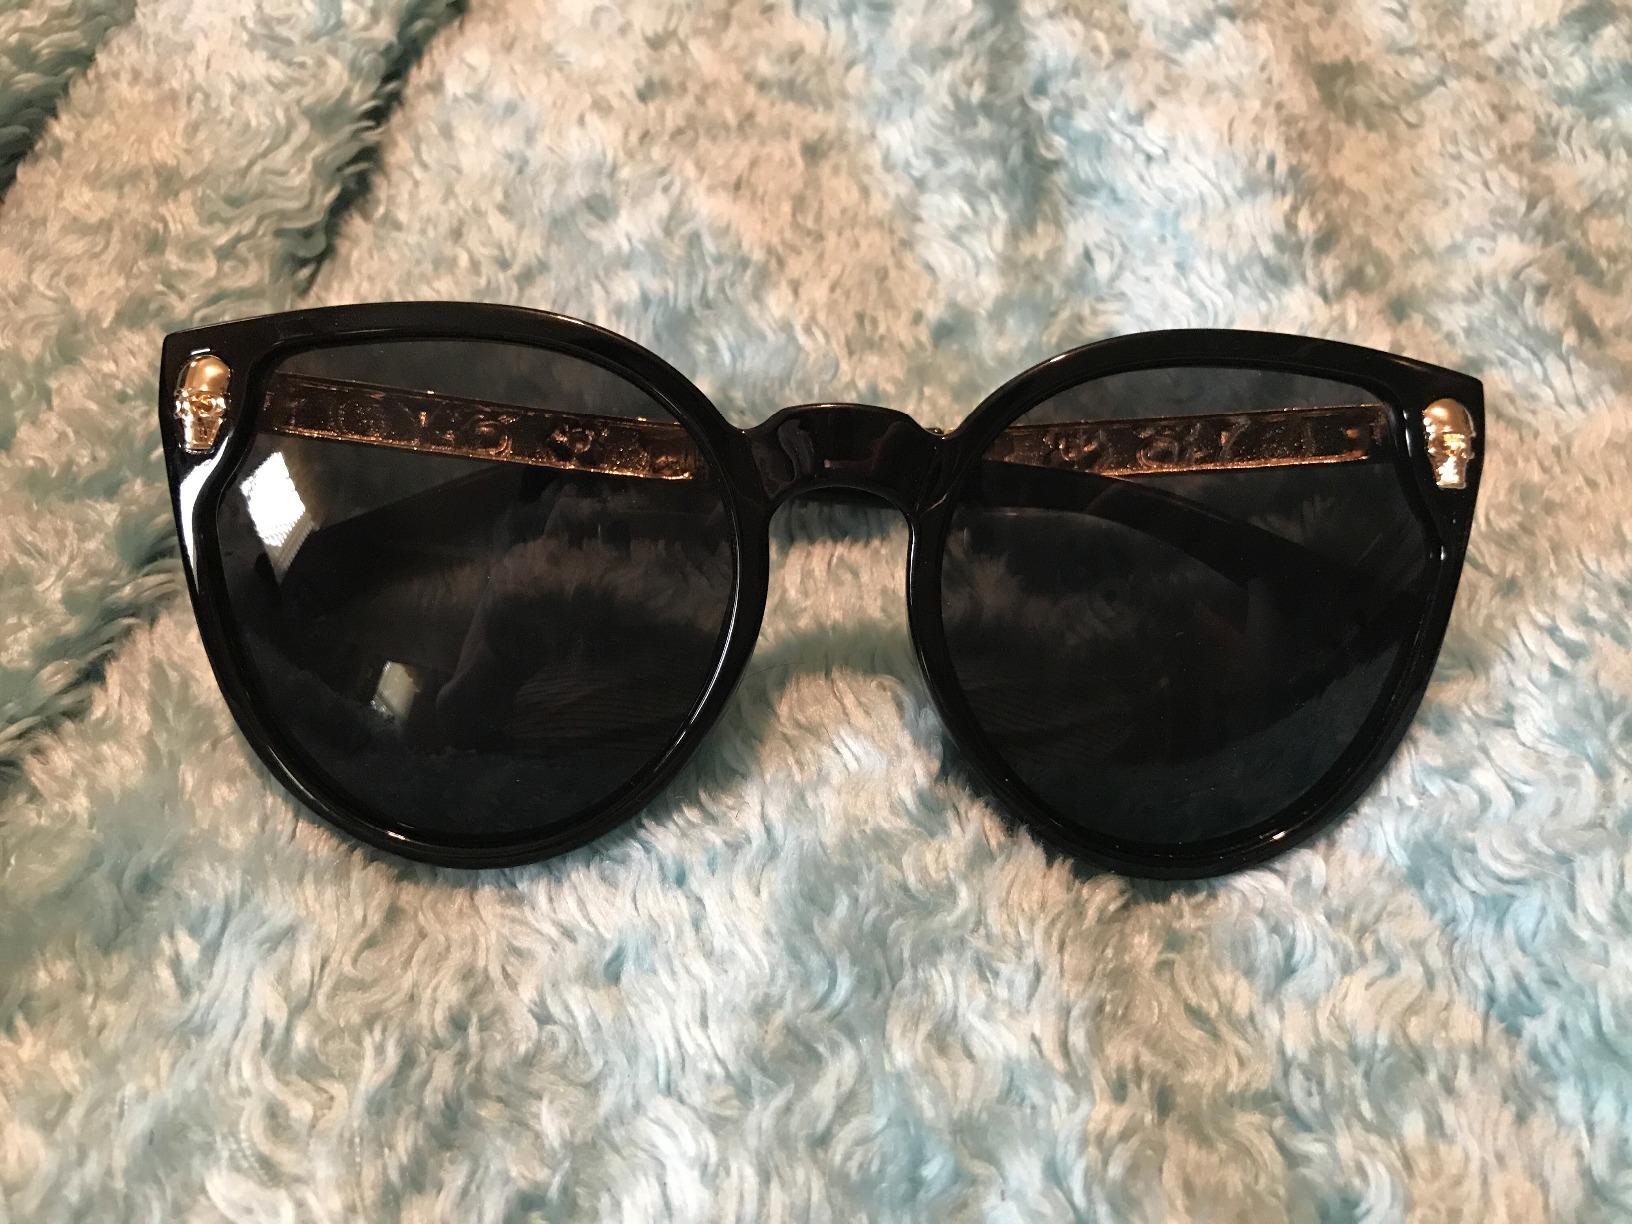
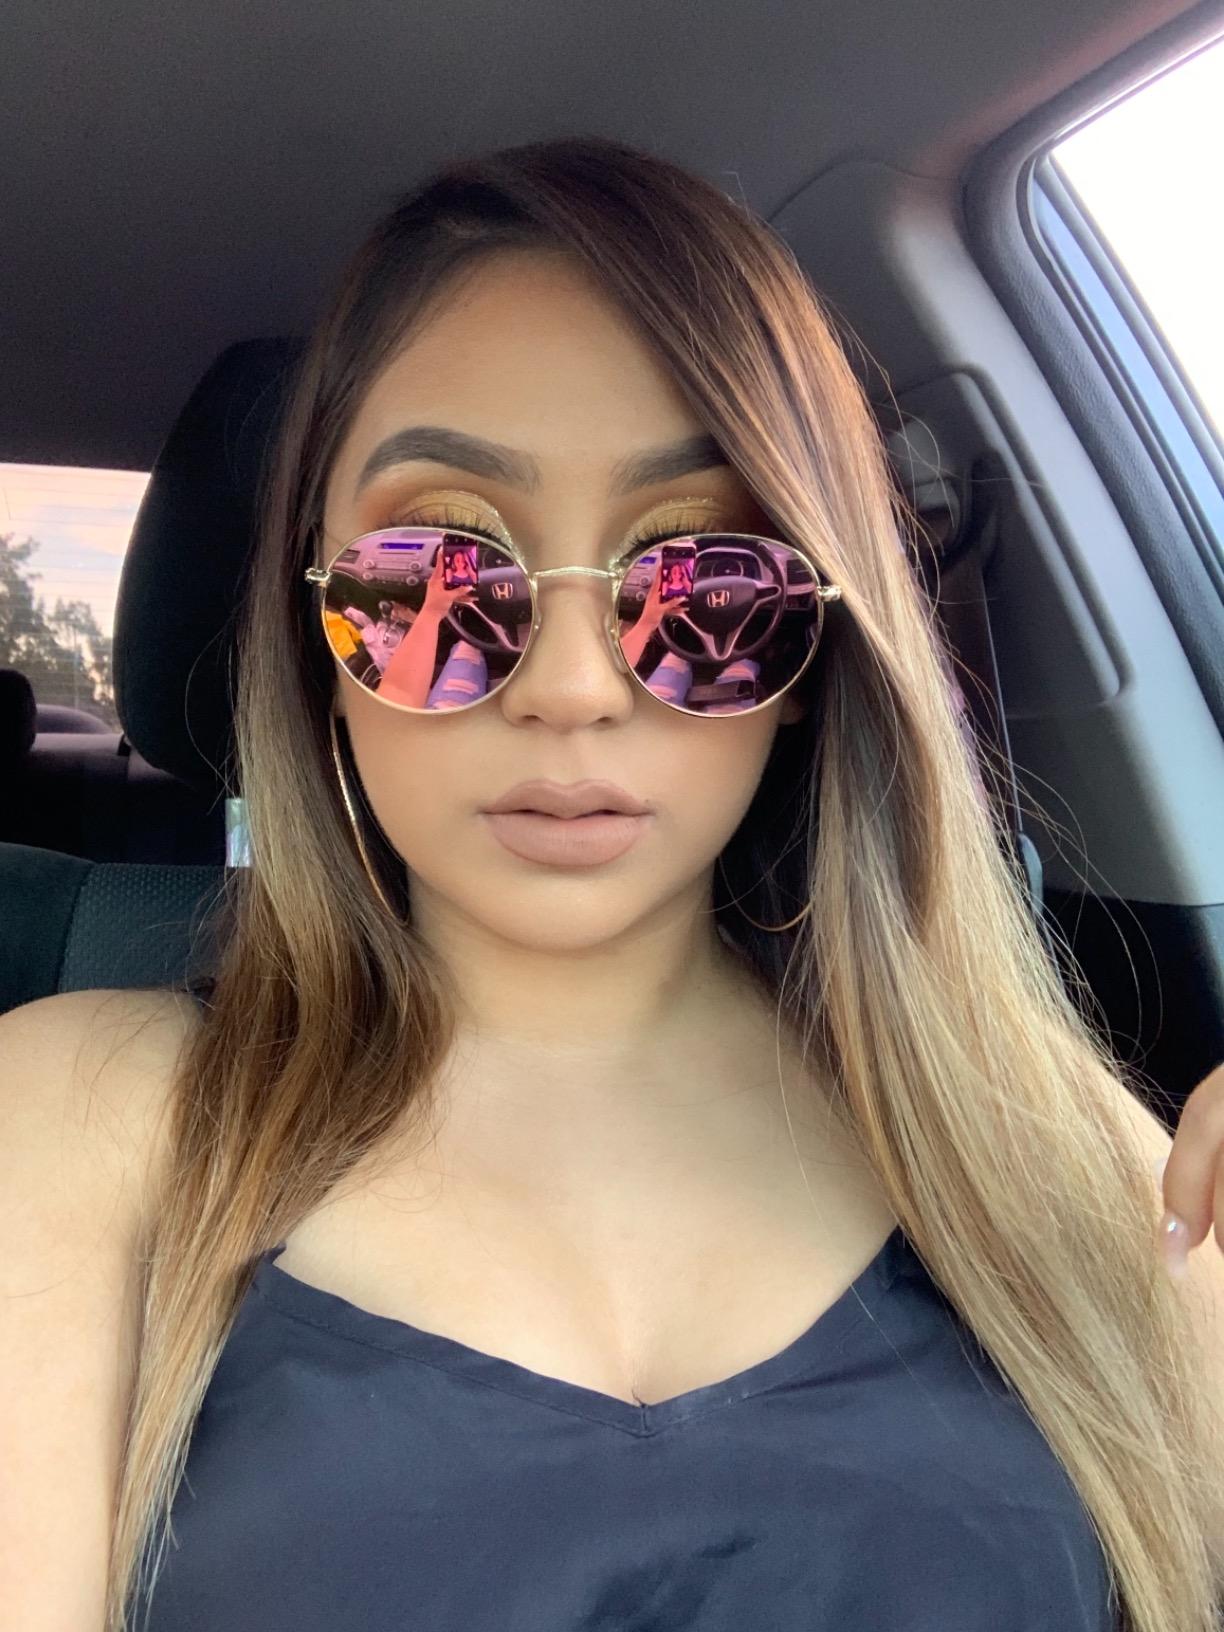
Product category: accessories_sunglasses
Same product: no